Charles H. Spencer hulk

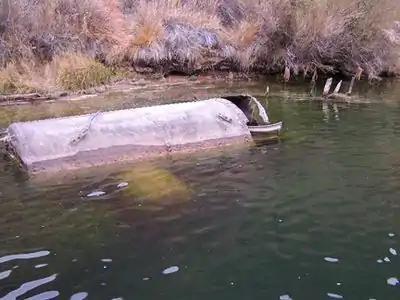

The Charles H. Spencer was a stern-wheel steamboat that was briefly used on the Colorado River to transport coal for gold refining operations at Lee's Ferry, Arizona.